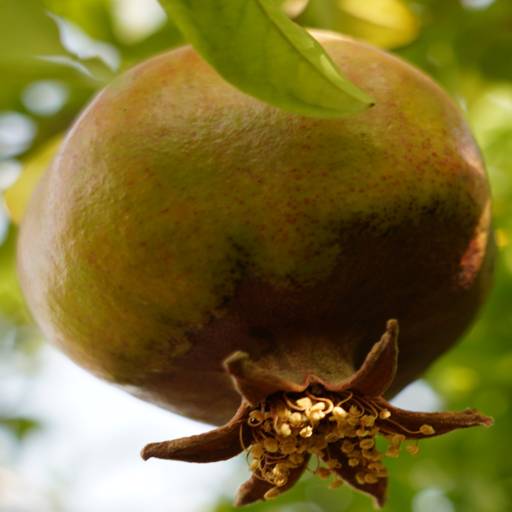
Label: Colletotrichum spp